Kjøbenhavnsposten

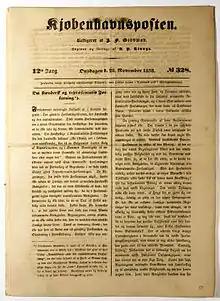
Front page of from 28 November 1838; the heading states "on estate and representative constitution."

Kjøbenhavnsposten was a Danish oppositional newspaper founded by A. P. Liunge in 1827. The paper became the major media outlet for political Left Hegelianism in Denmark during the 1840s.